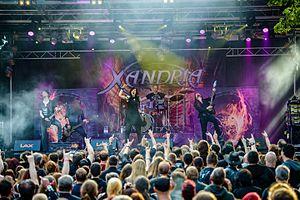
Voici une liste de groupes de metal symphonique.